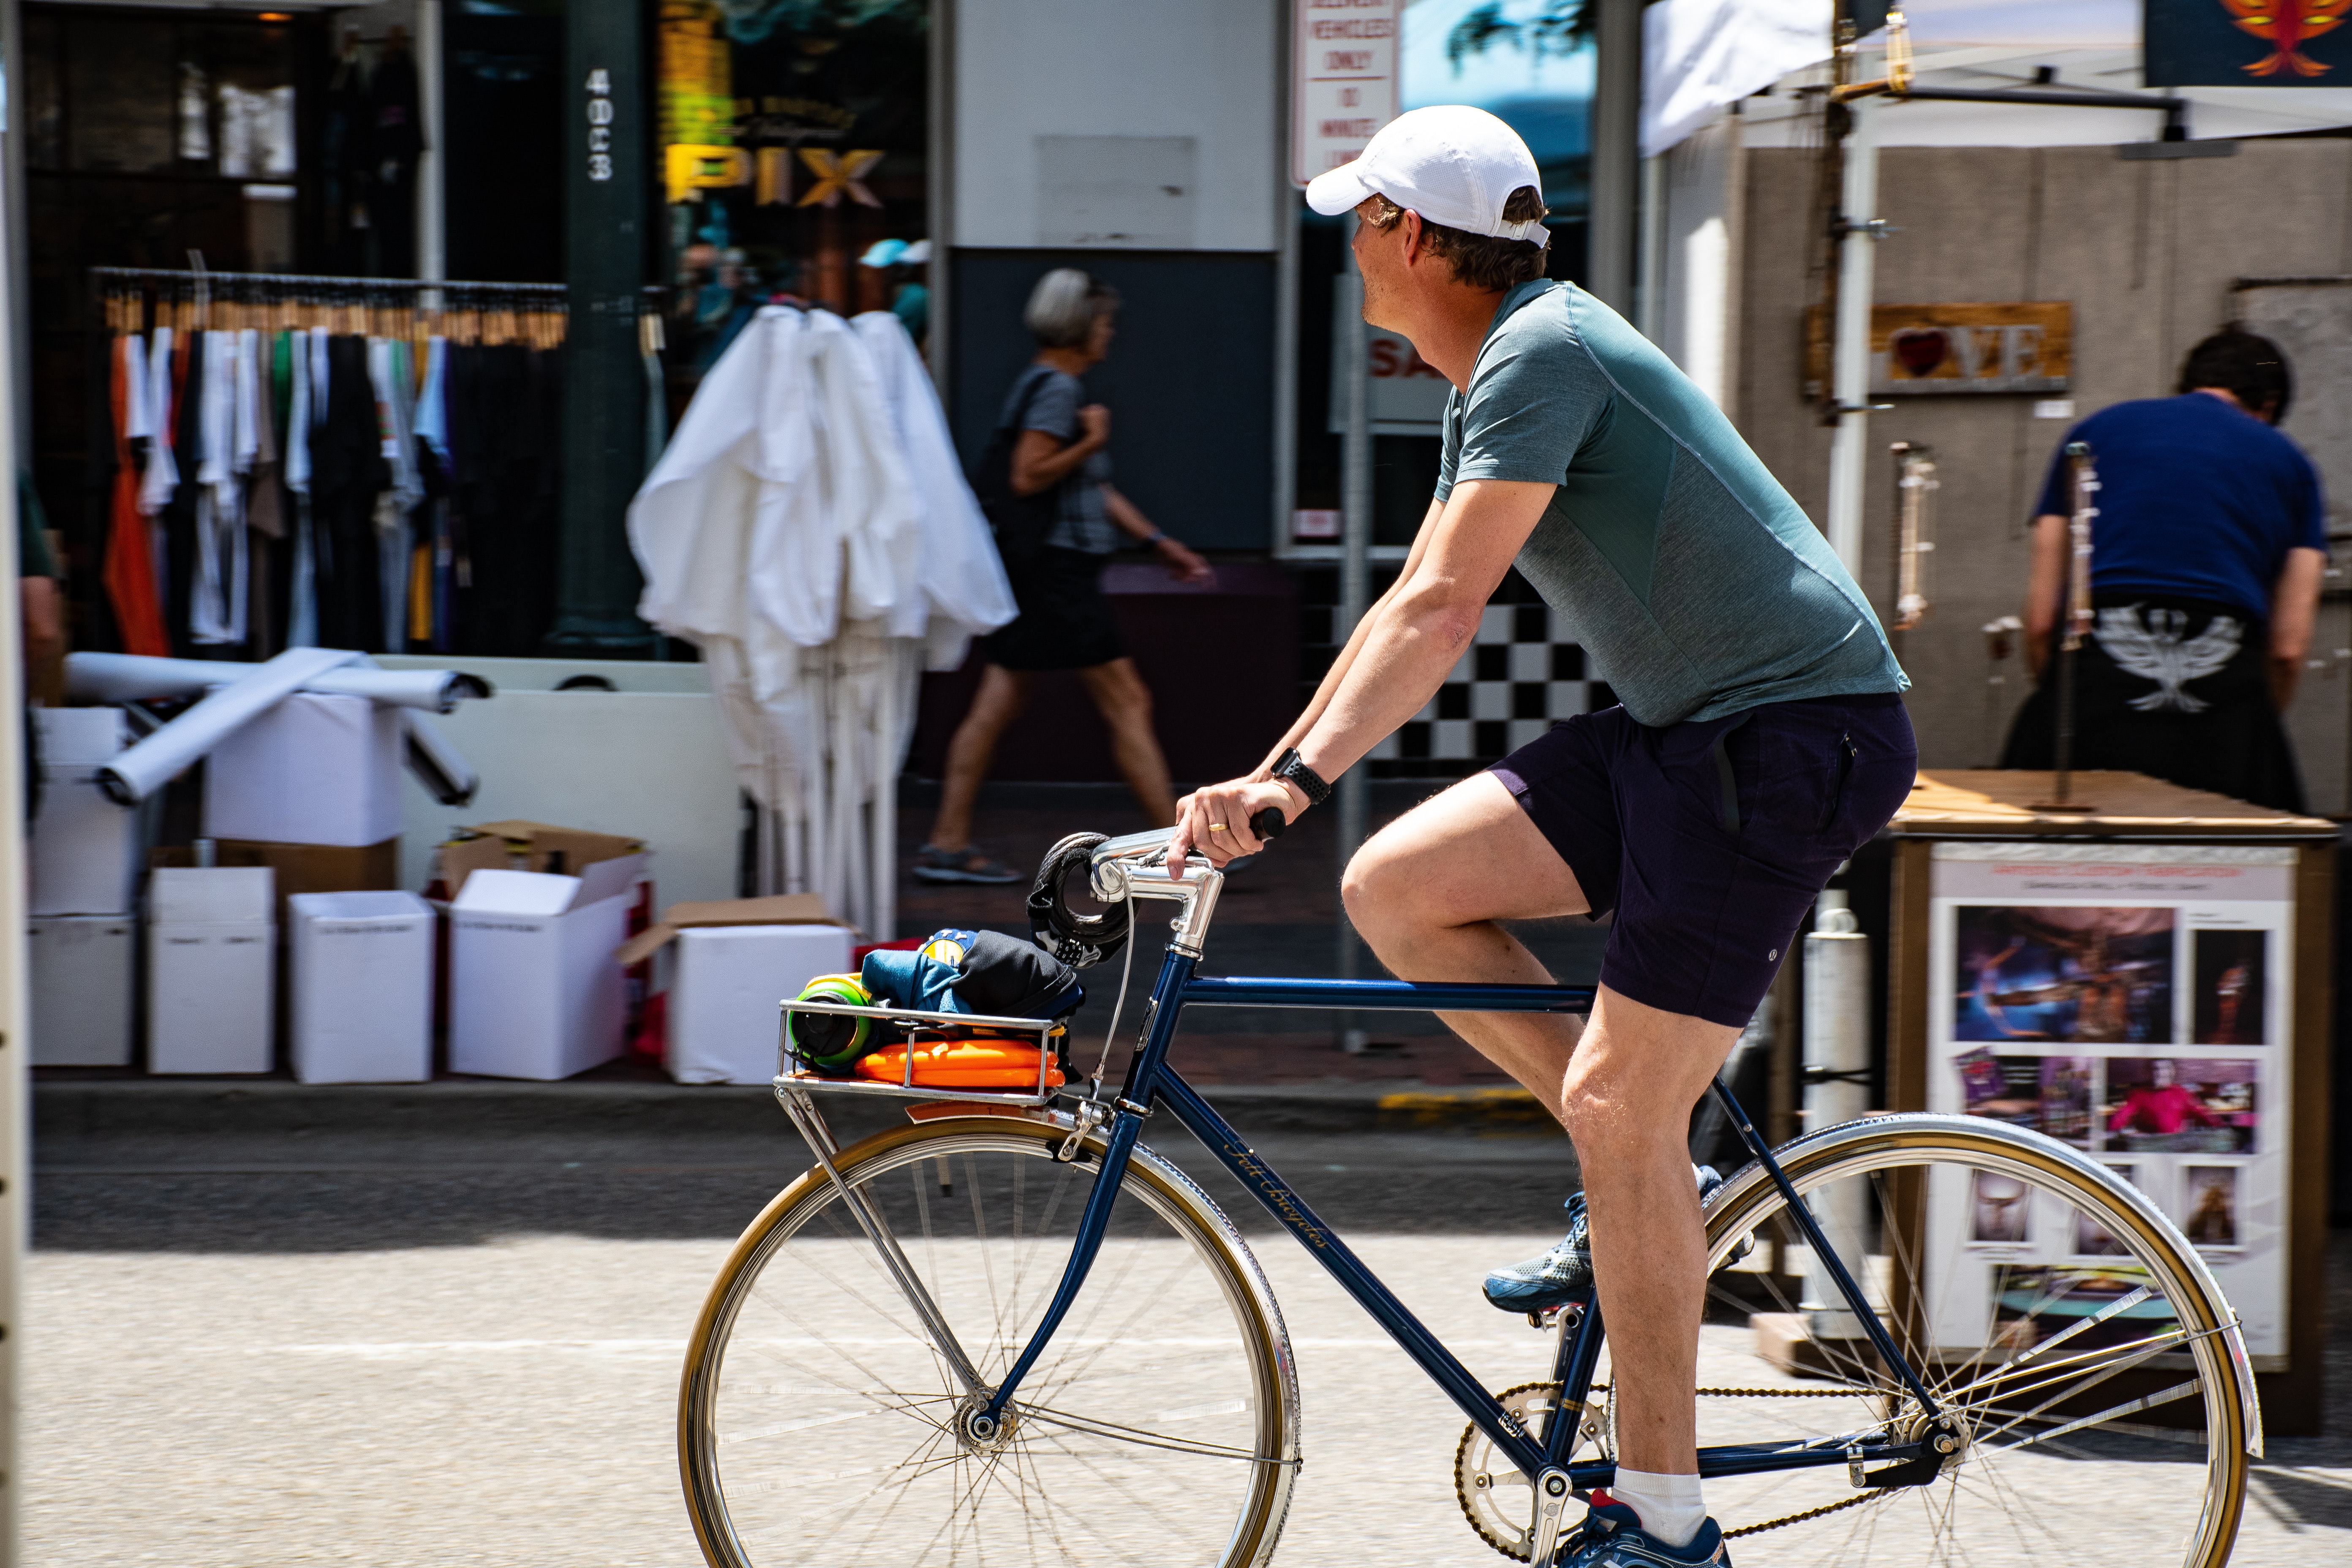
bicycle, bicycle wheel, vehicle, cycling, bicycle accessory, bicycles equipment and supplies, bicycle frame, bicycle drivetrain part, transport, bicycle fork, bicycle part, bicycle handlebar, bicycle pedal, bicycle saddle, mode of transport, hybrid bicycle, street, snapshot, recreation, sports equipment, urban area, road bicycle, wheel, spoke, crankset, headgear, helmet, cycle sport, road, road cycling, mountain bike, individual sports, city, bicycle tire, rim, street fashion, tourism, bicycle helmet